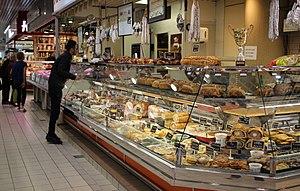
Le terme charcuterie désigne couramment de nombreuses préparations alimentaires à base de viande et d'abats, crues ou cuites. Elles proviennent majoritairement, mais pas exclusivement, du porc, dont presque toutes les parties peuvent être utilisées, et ont souvent le sel comme agent de conservation.
Les Halles de Tours est un marché couvert situé place Gaston-Pailhou dans le Vieux-Tours. il regroupe une quarantaine de commerçants.